Kulachi Tehsil

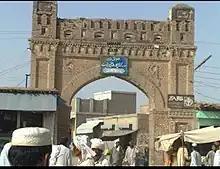
Head quarter of Kulachi tehsil is surrounded by six historical gates.

Kulachi Tehsil is a tehsil located in Dera Ismail Khan District, Khyber Pakhtunkhwa, Pakistan.